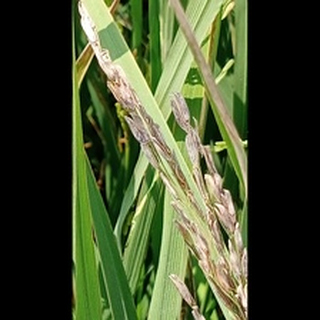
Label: diseased_rice